Sinking of the Spanish trawler Sonia

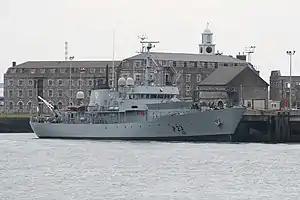
LÉ "Aisling" pictured in 2007

The Spanish fishing trawler "Sonia" sank off the Cornish coast of England on 20 October 1984. On 19 October, in Irish territorial waters off the coast of County Wexford, the "Sonia" had been spotted by the Irish Naval Service patrol vessel "Aisling" and was suspected to be fishing illegally. The "Sonia" was ordered to halt and prepare to receive a boarding party, but did not comply.